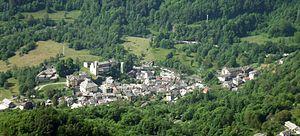
Lemie est une commune italienne de moins de 1 000 habitants située dans la ville métropolitaine de Turin dans la région Piémont dans le nord-ouest de l'Italie.